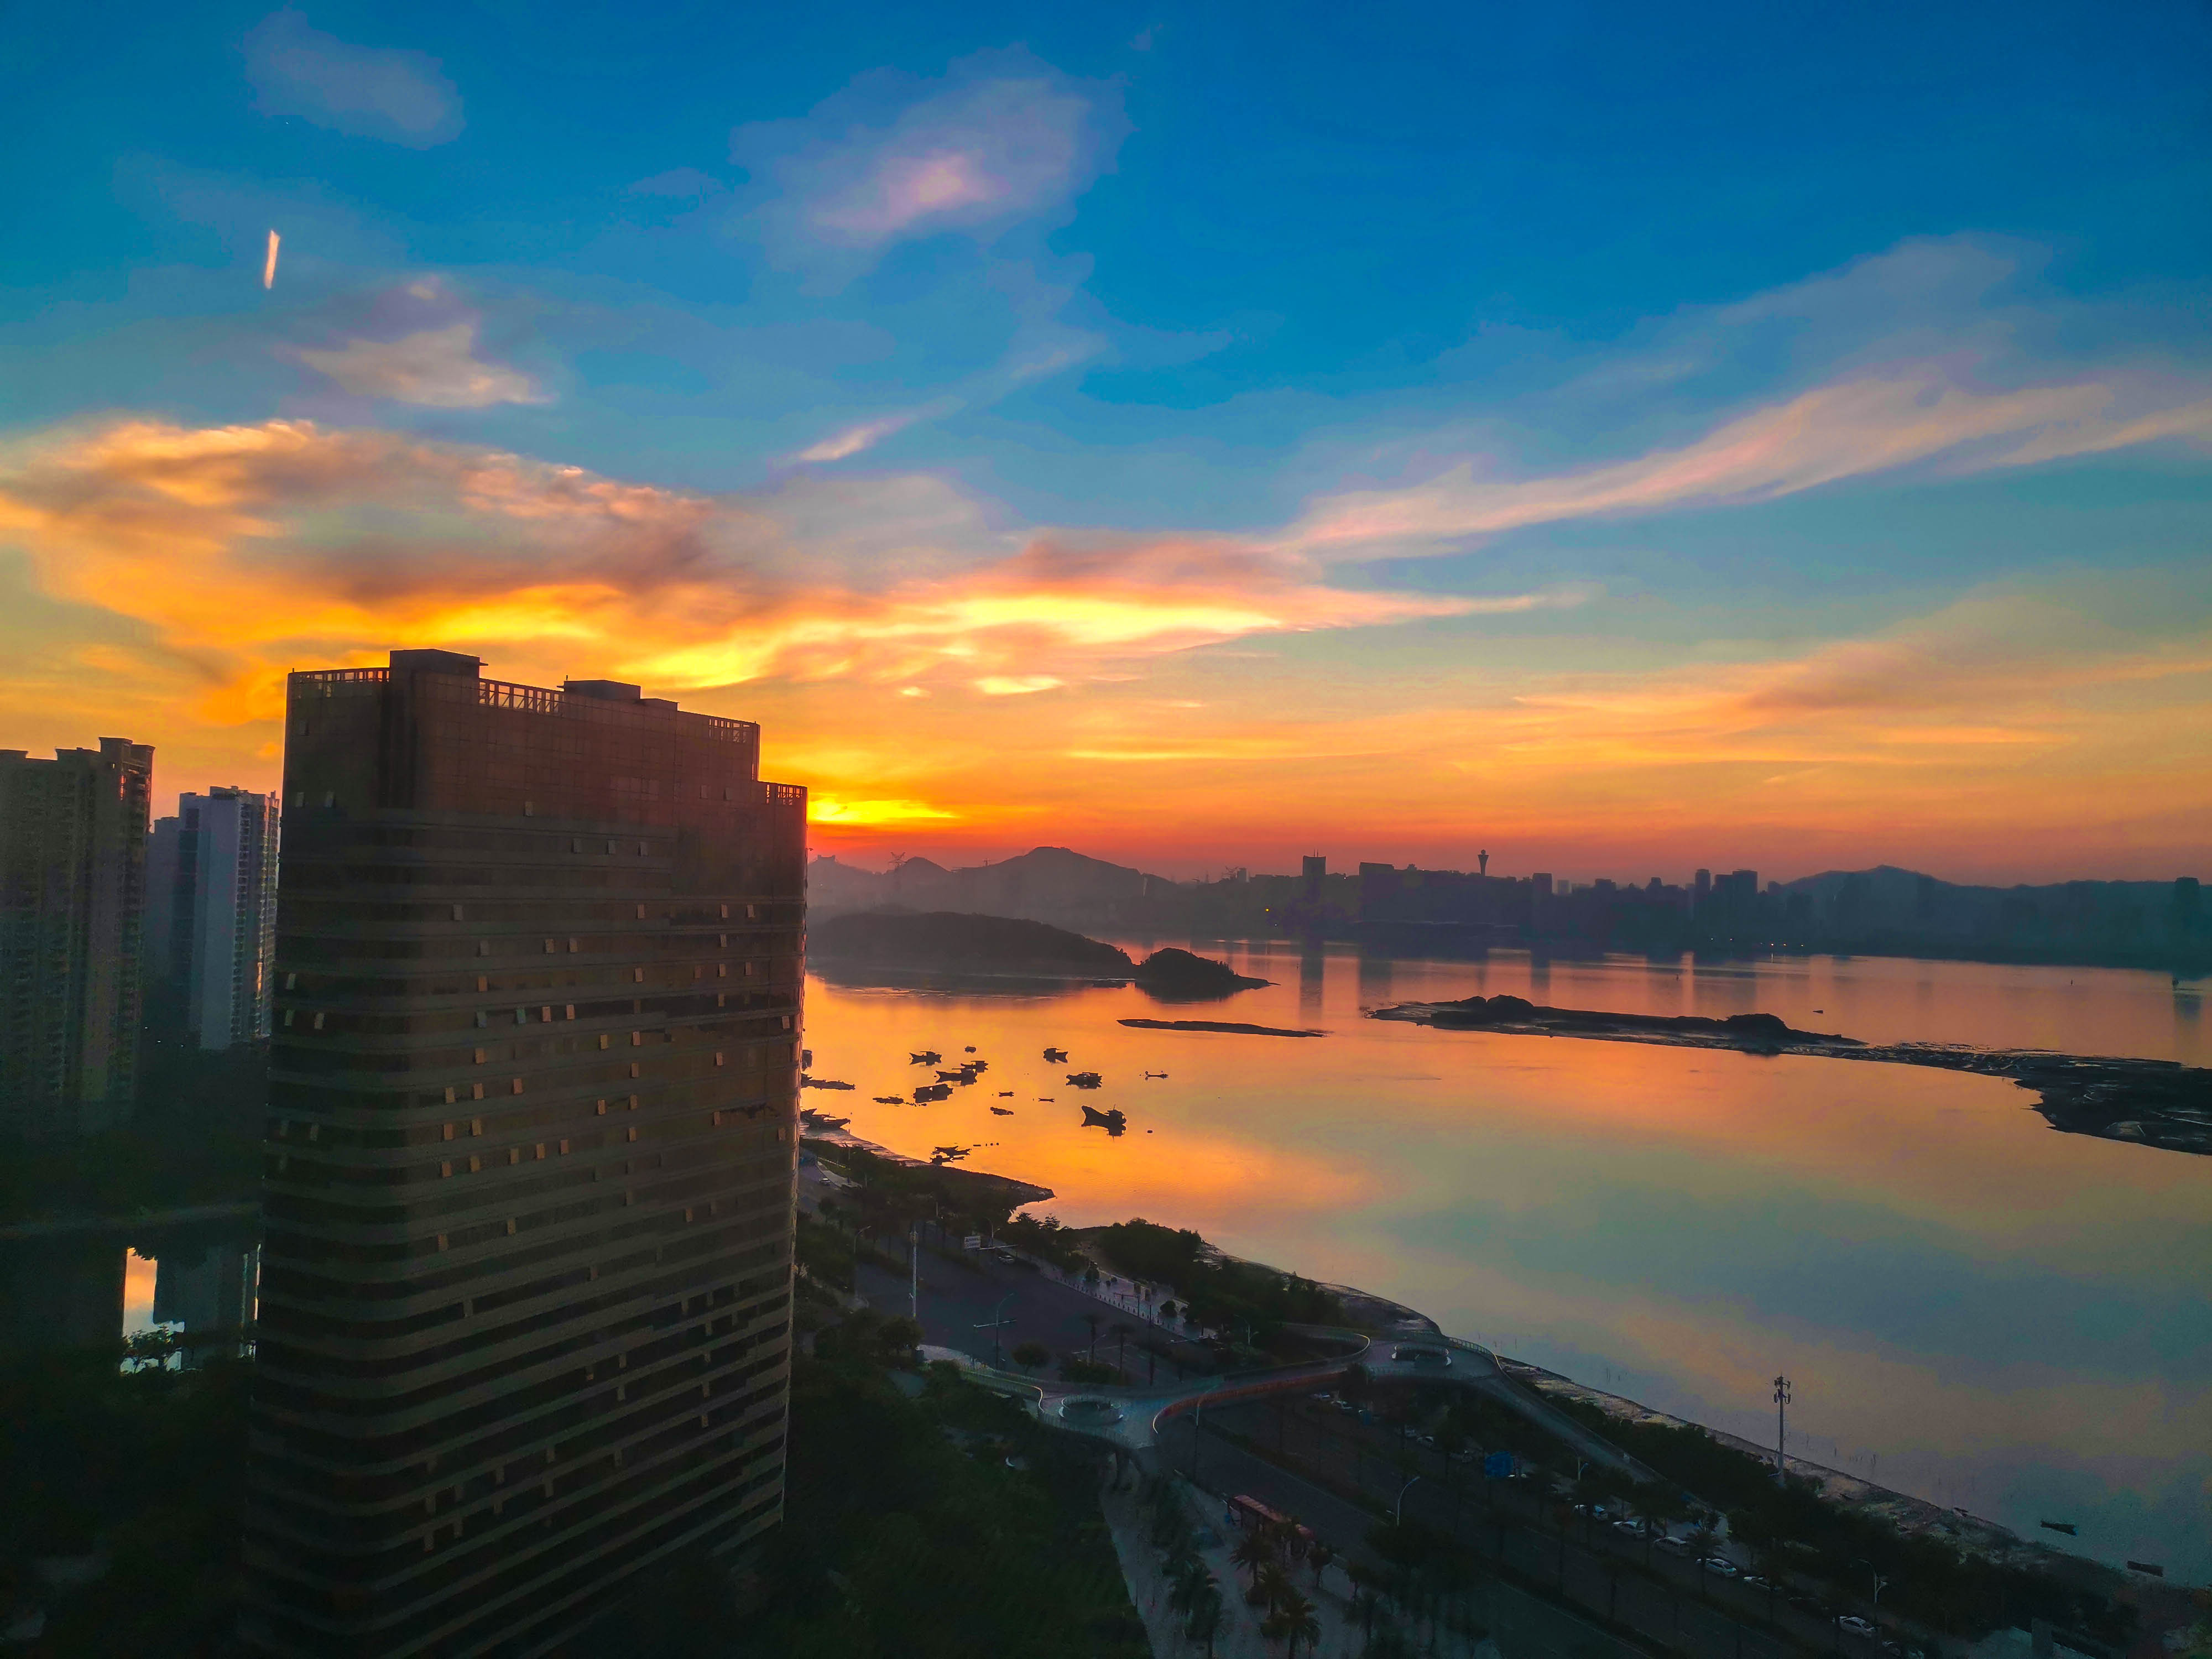
clouds, sunset, sky, afterglow, water, horizon, dusk, evening, sunrise, morning, cloud, city, daytime, metropolitan area, reflection, cityscape, sea, river, metropolis, calm, dawn, red sky at morning, atmosphere, skyline, sunlight, skyscraper, tower block, architecture, landscape, ocean, photography, reservoir, downtown, lake, world, sound, coast